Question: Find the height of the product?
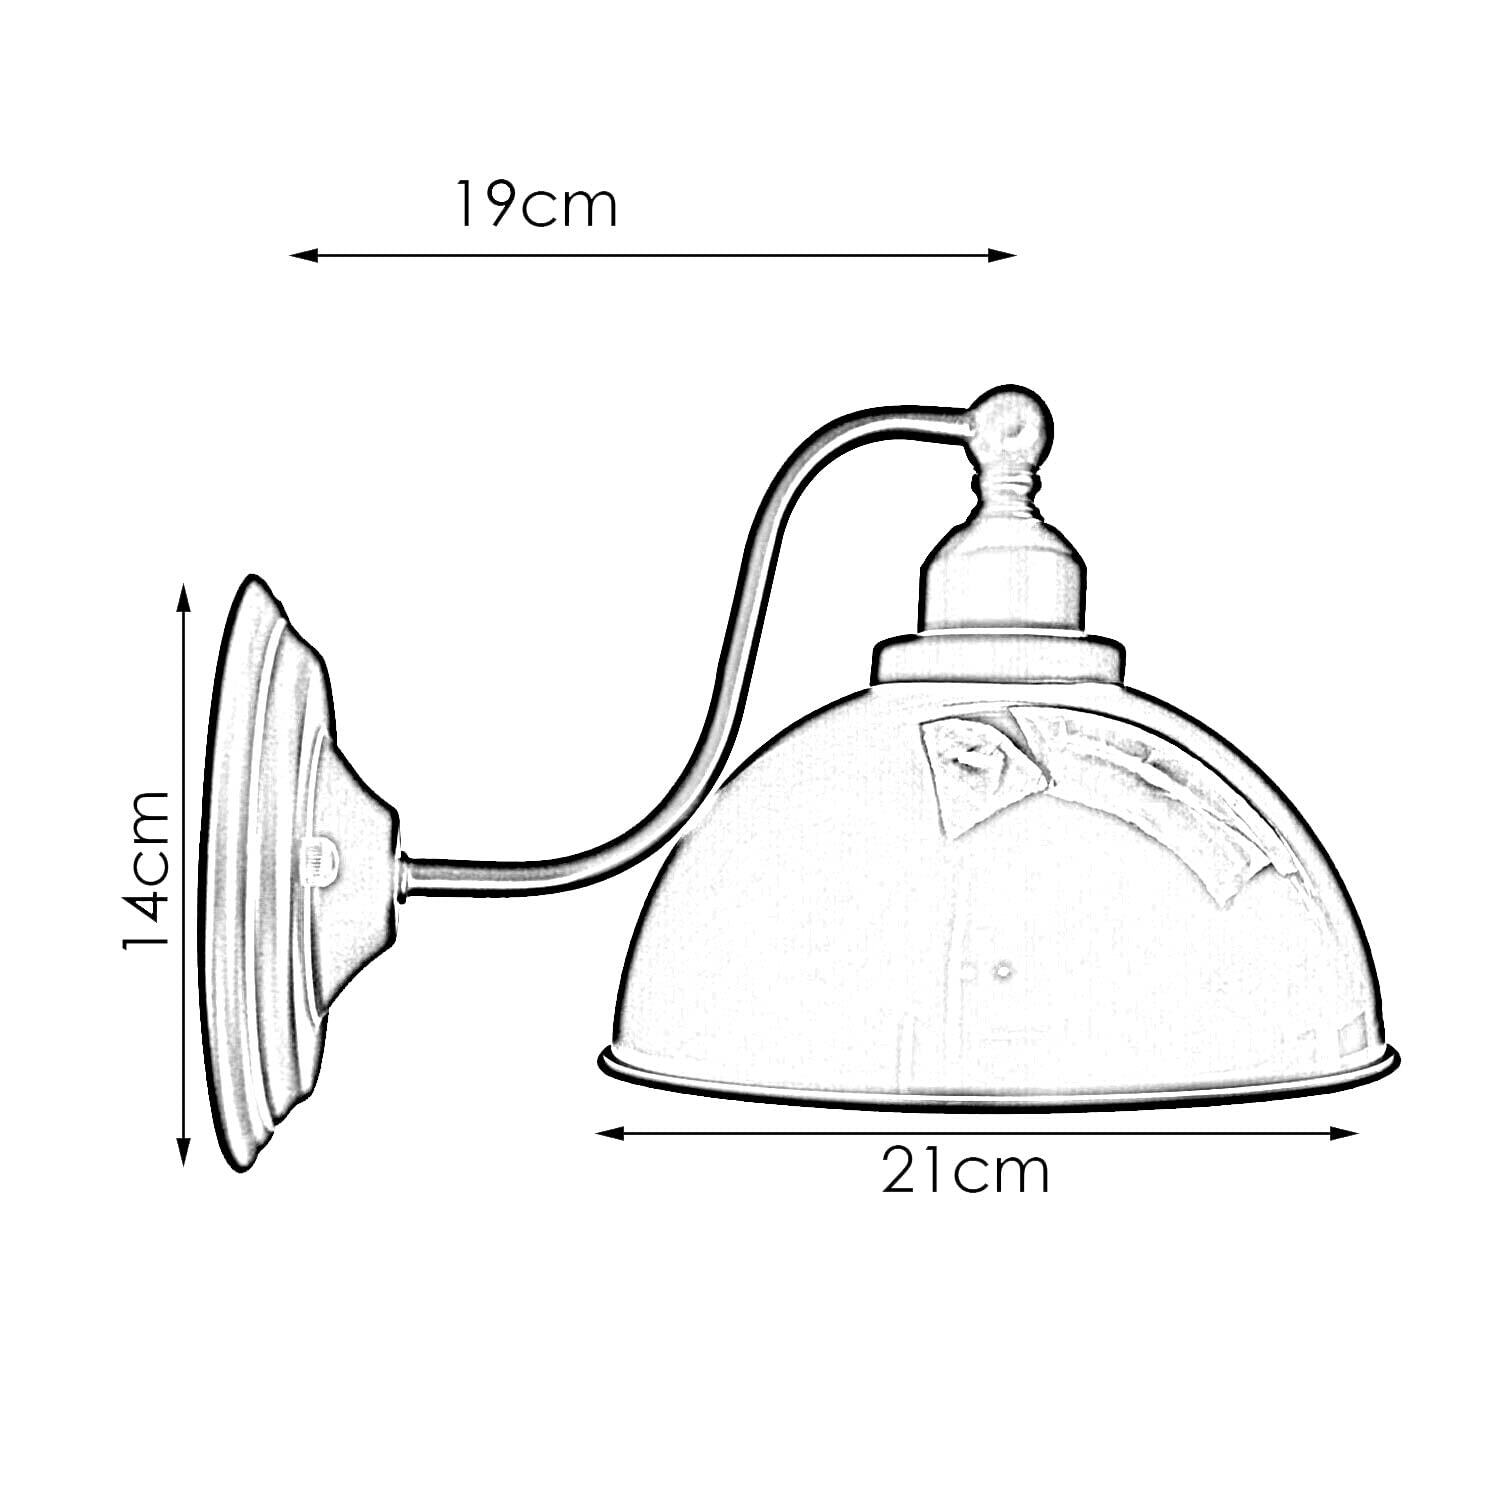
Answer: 14.0 centimetre